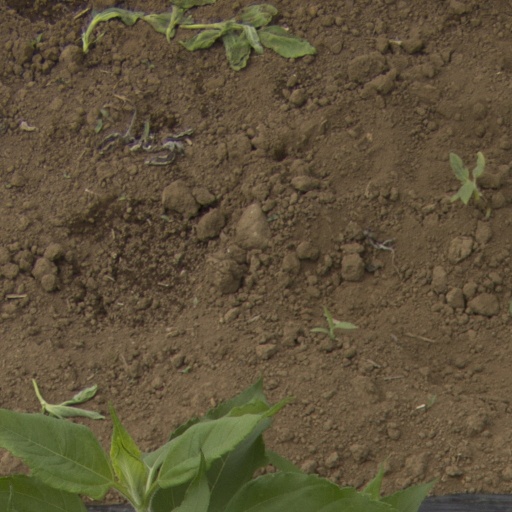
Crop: Jerusalem artichoke